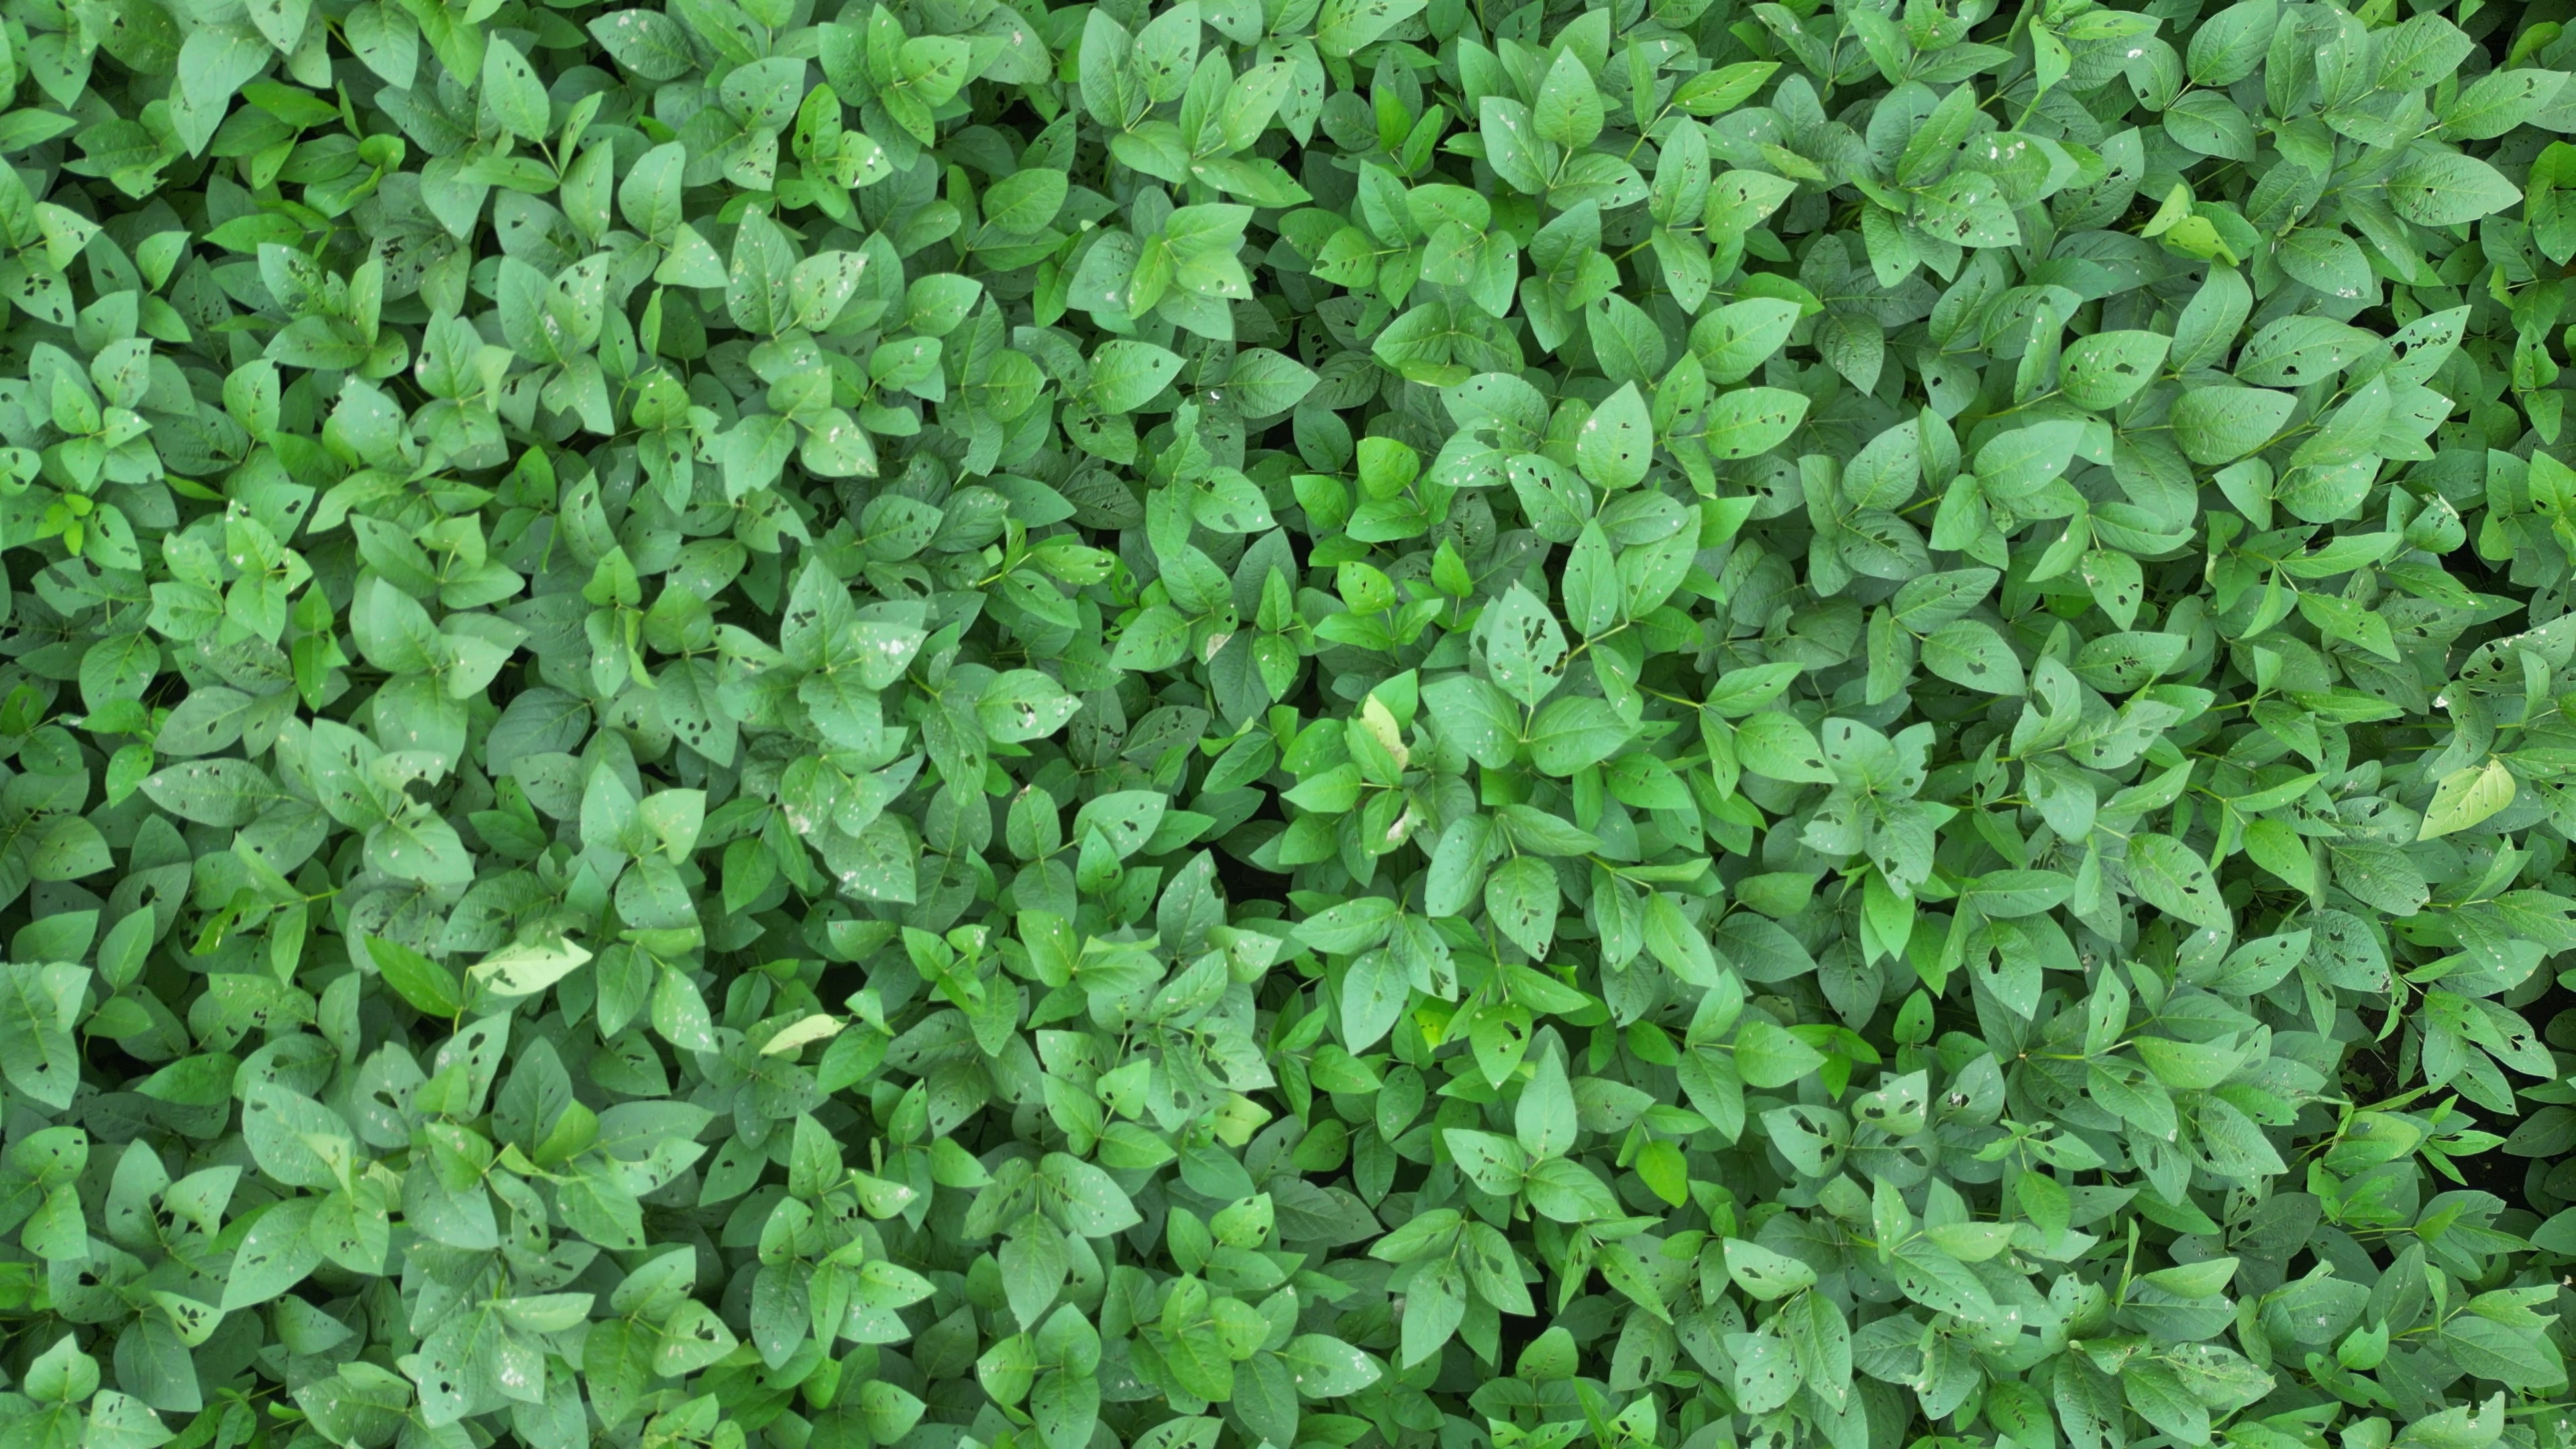
Label: Semilooper_Pest